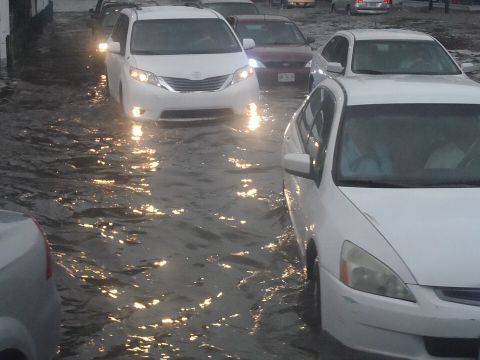
Road surface condition: standing_water